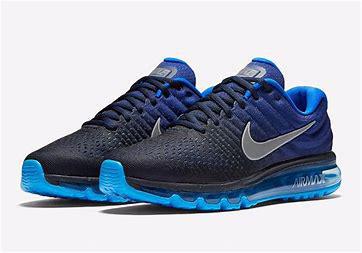
Brand: Nike
Model: Air Max Solo